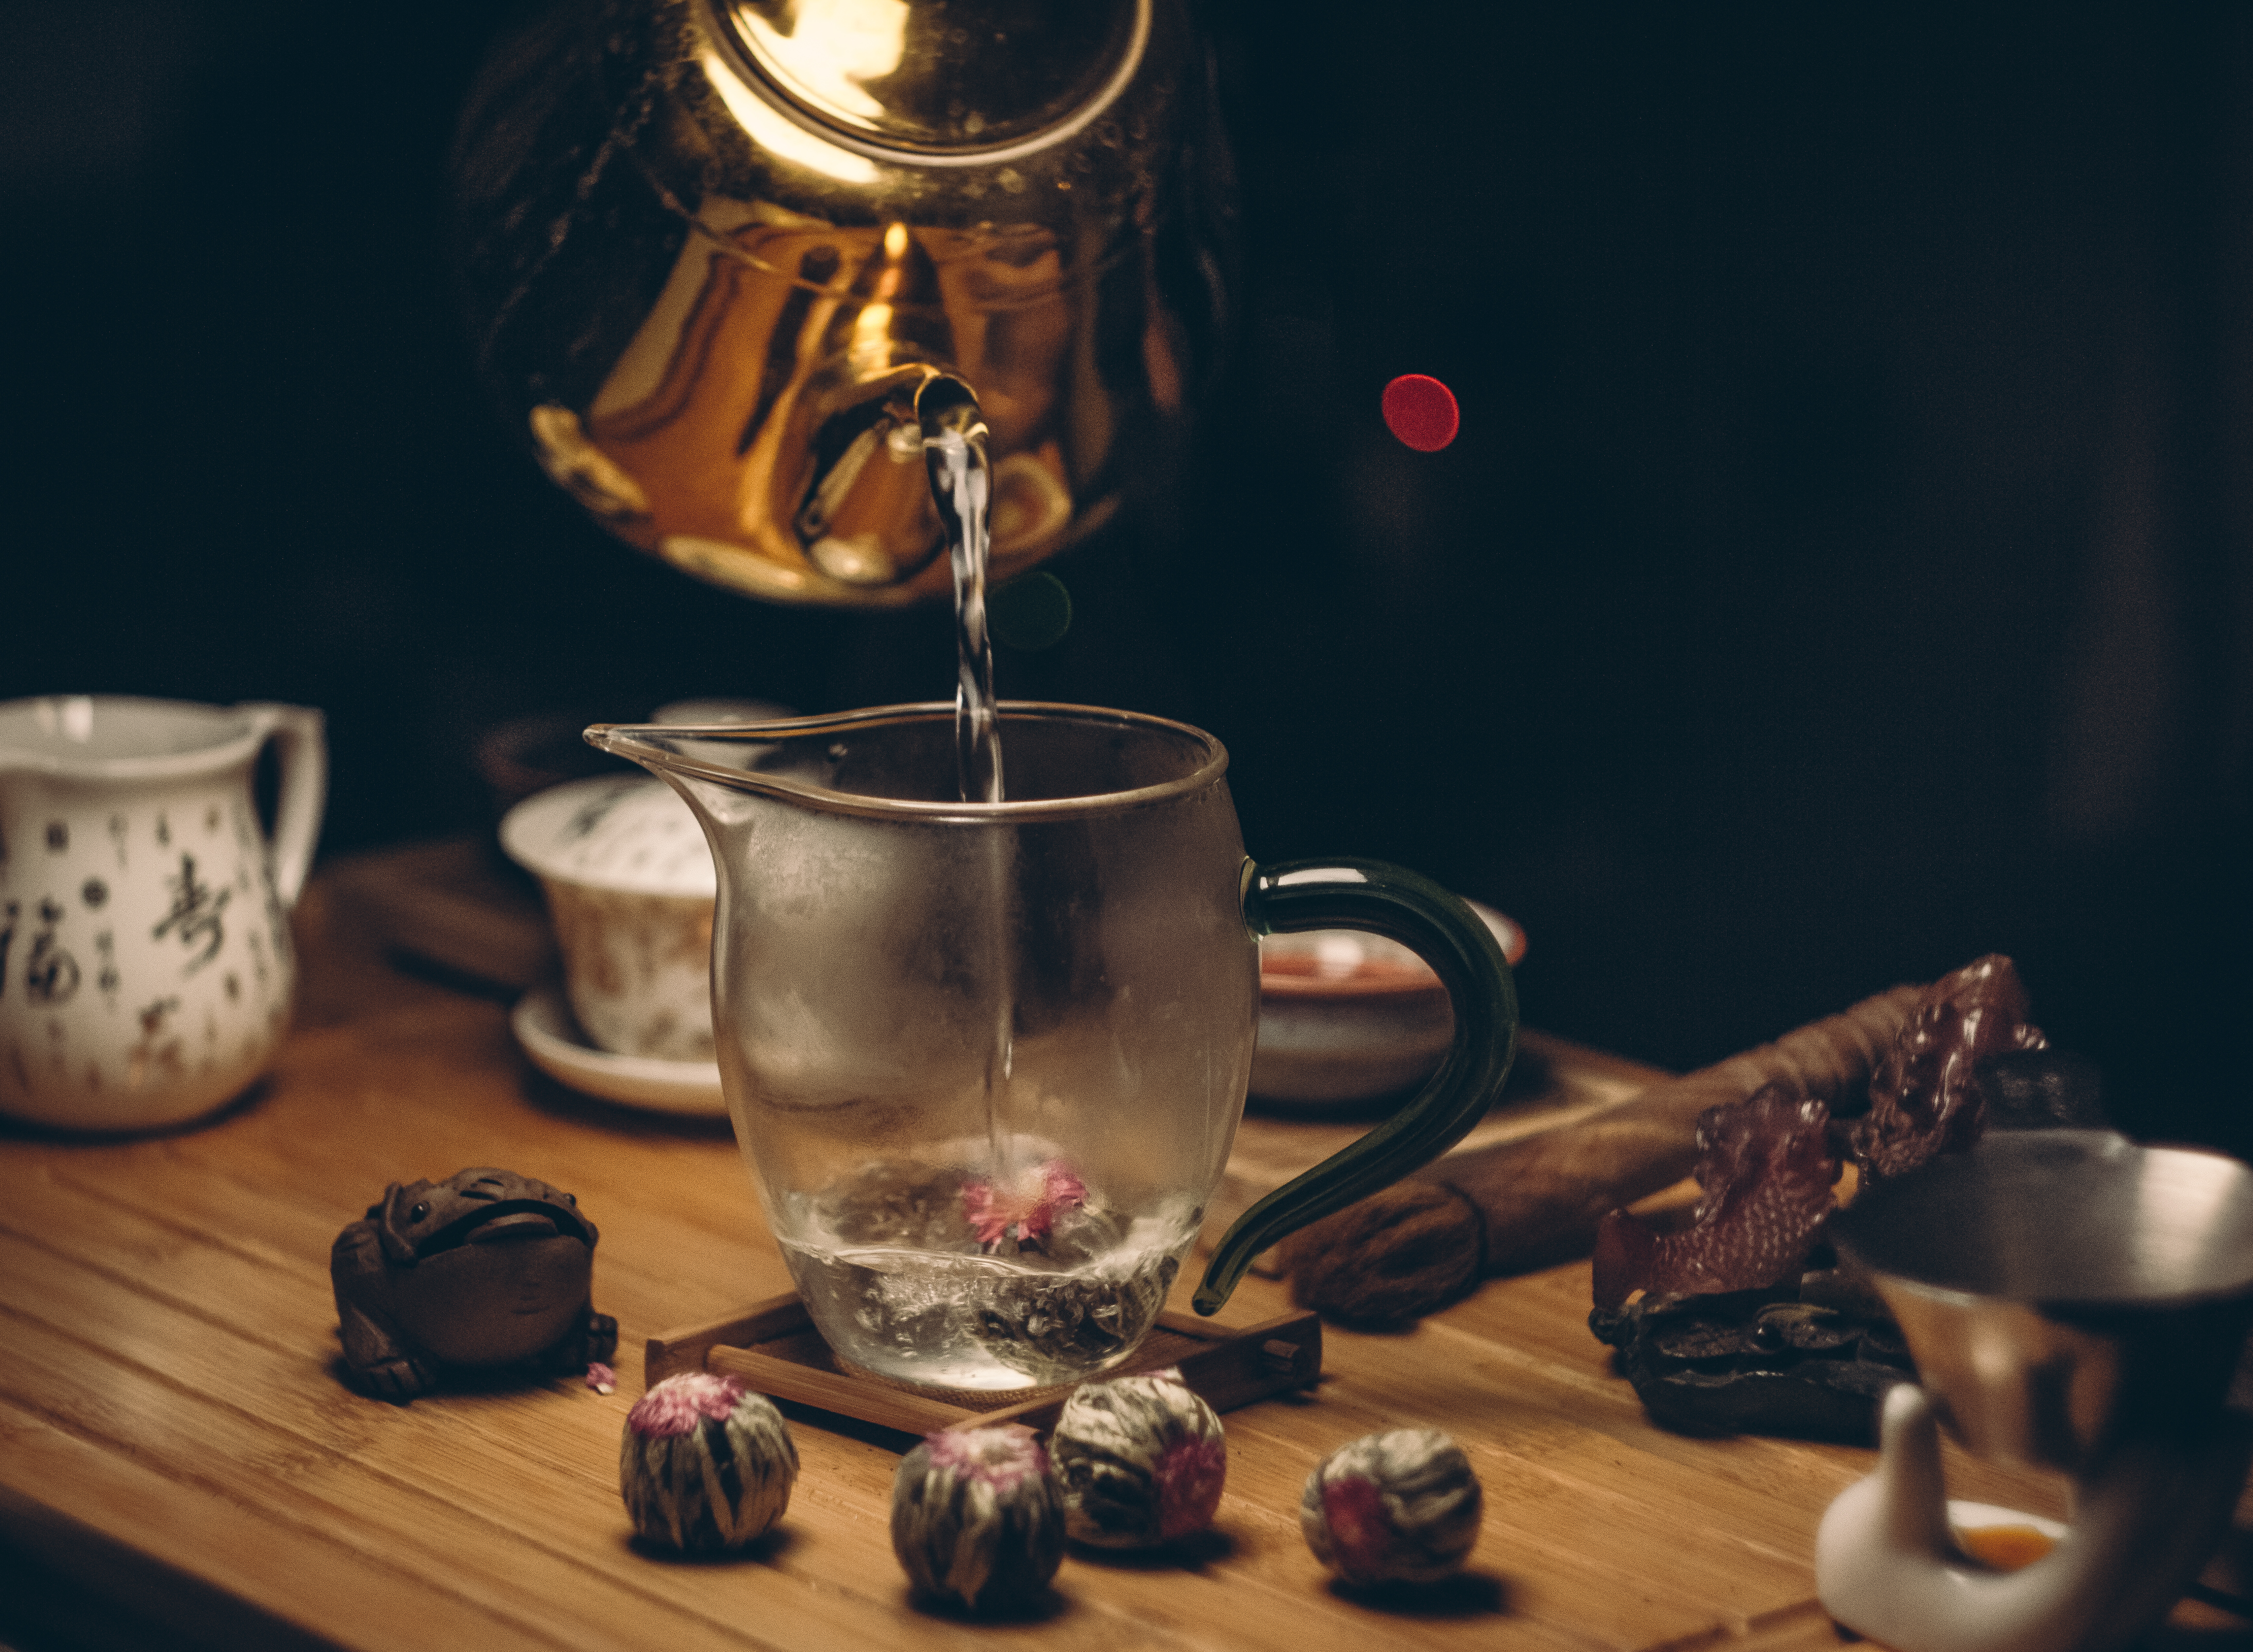
table, blur, wood, vintage, tea, teapot, dark, cup, food, kettle, drink, breakfast, lighting, still life, tableware, kitchenware, painting, pour, close up, indoors, pitcher, hot, still life photography